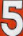
Number: 5